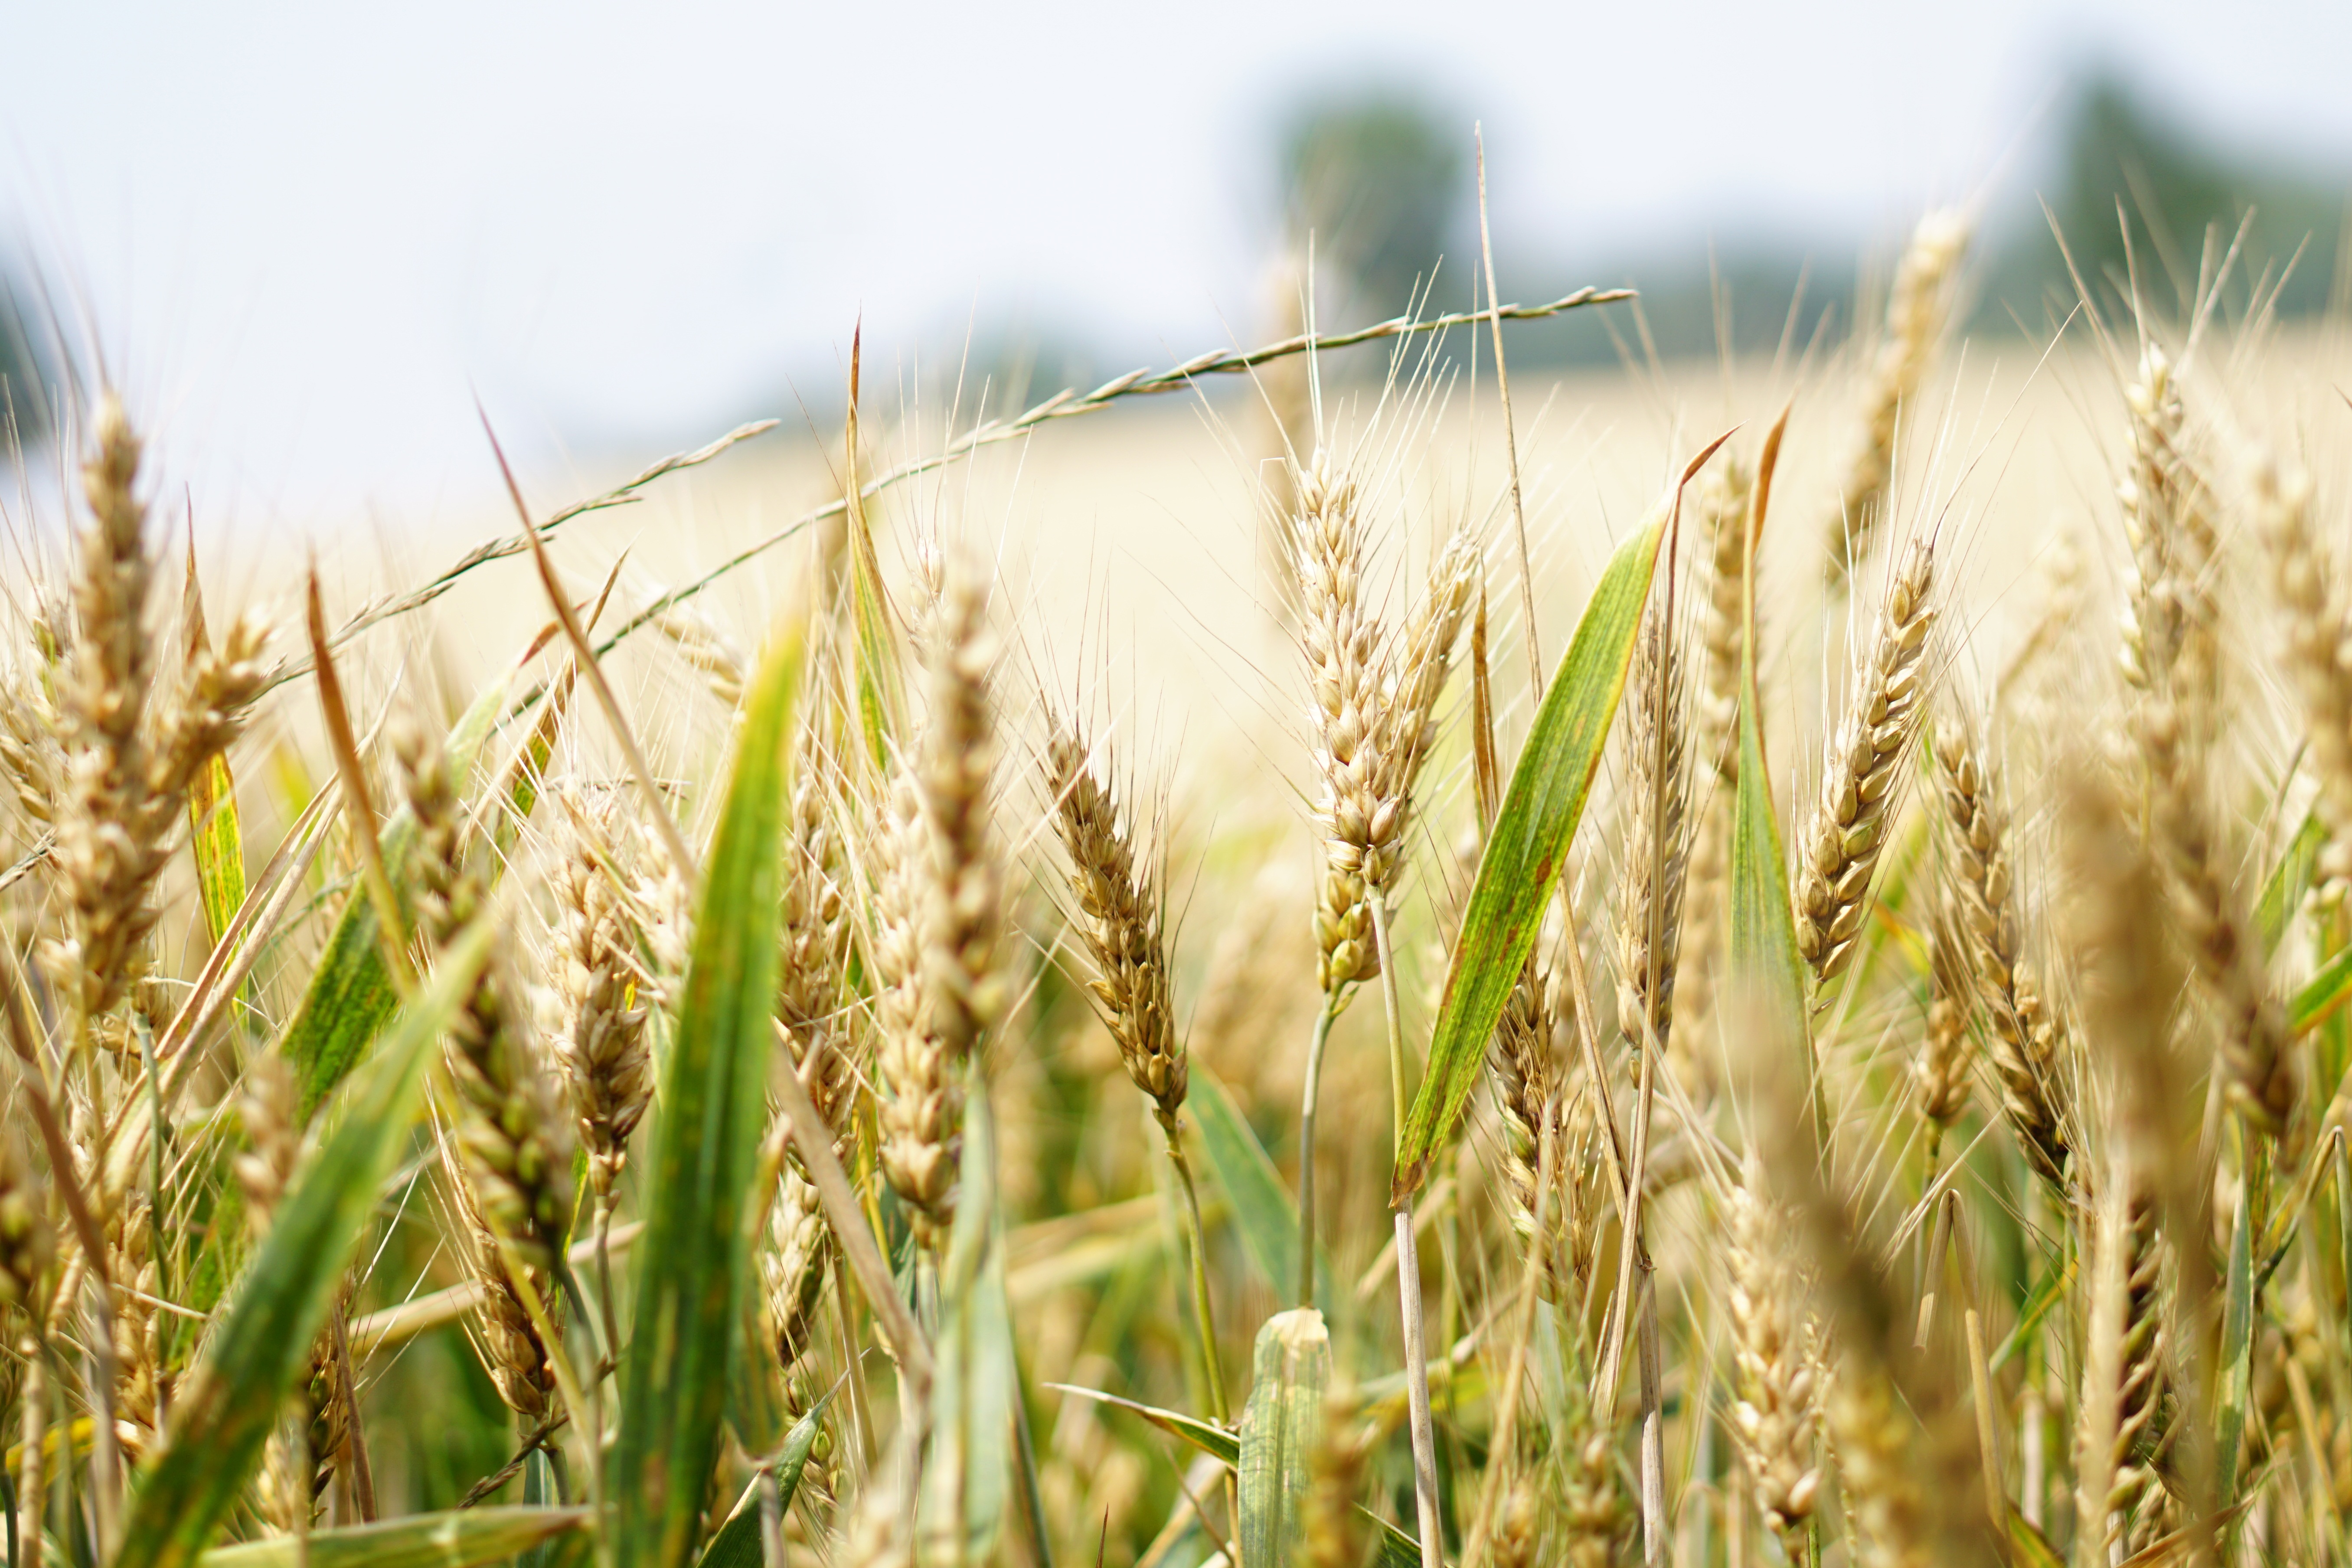
landscape, nature, grass, light, plant, sky, sun, field, barley, wheat, grain, prairie, summer, food, crop, agriculture, lighting, spike, cereal, wheat field, close up, thanksgiving, clouds, grassland, shrubs, rye, cornfield, cereals, mood, arable, airy, golden yellow, flowering plant, ease, halm, shadow play, commodity, emmer, triticale, hordeum, grass family, plant stem, land plant, food grain, einkorn wheat